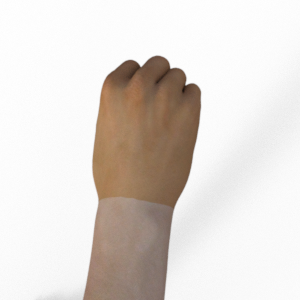
Label: rock